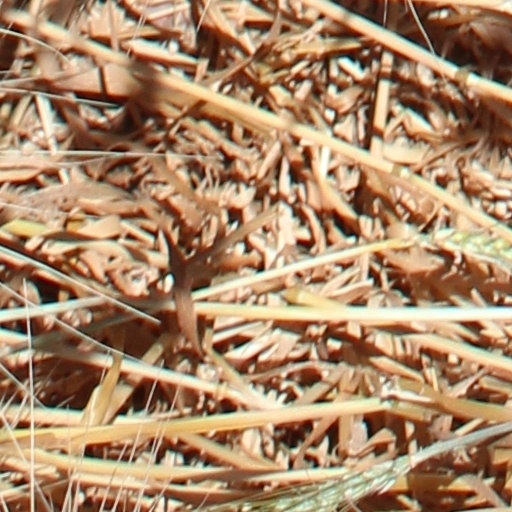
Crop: wheat